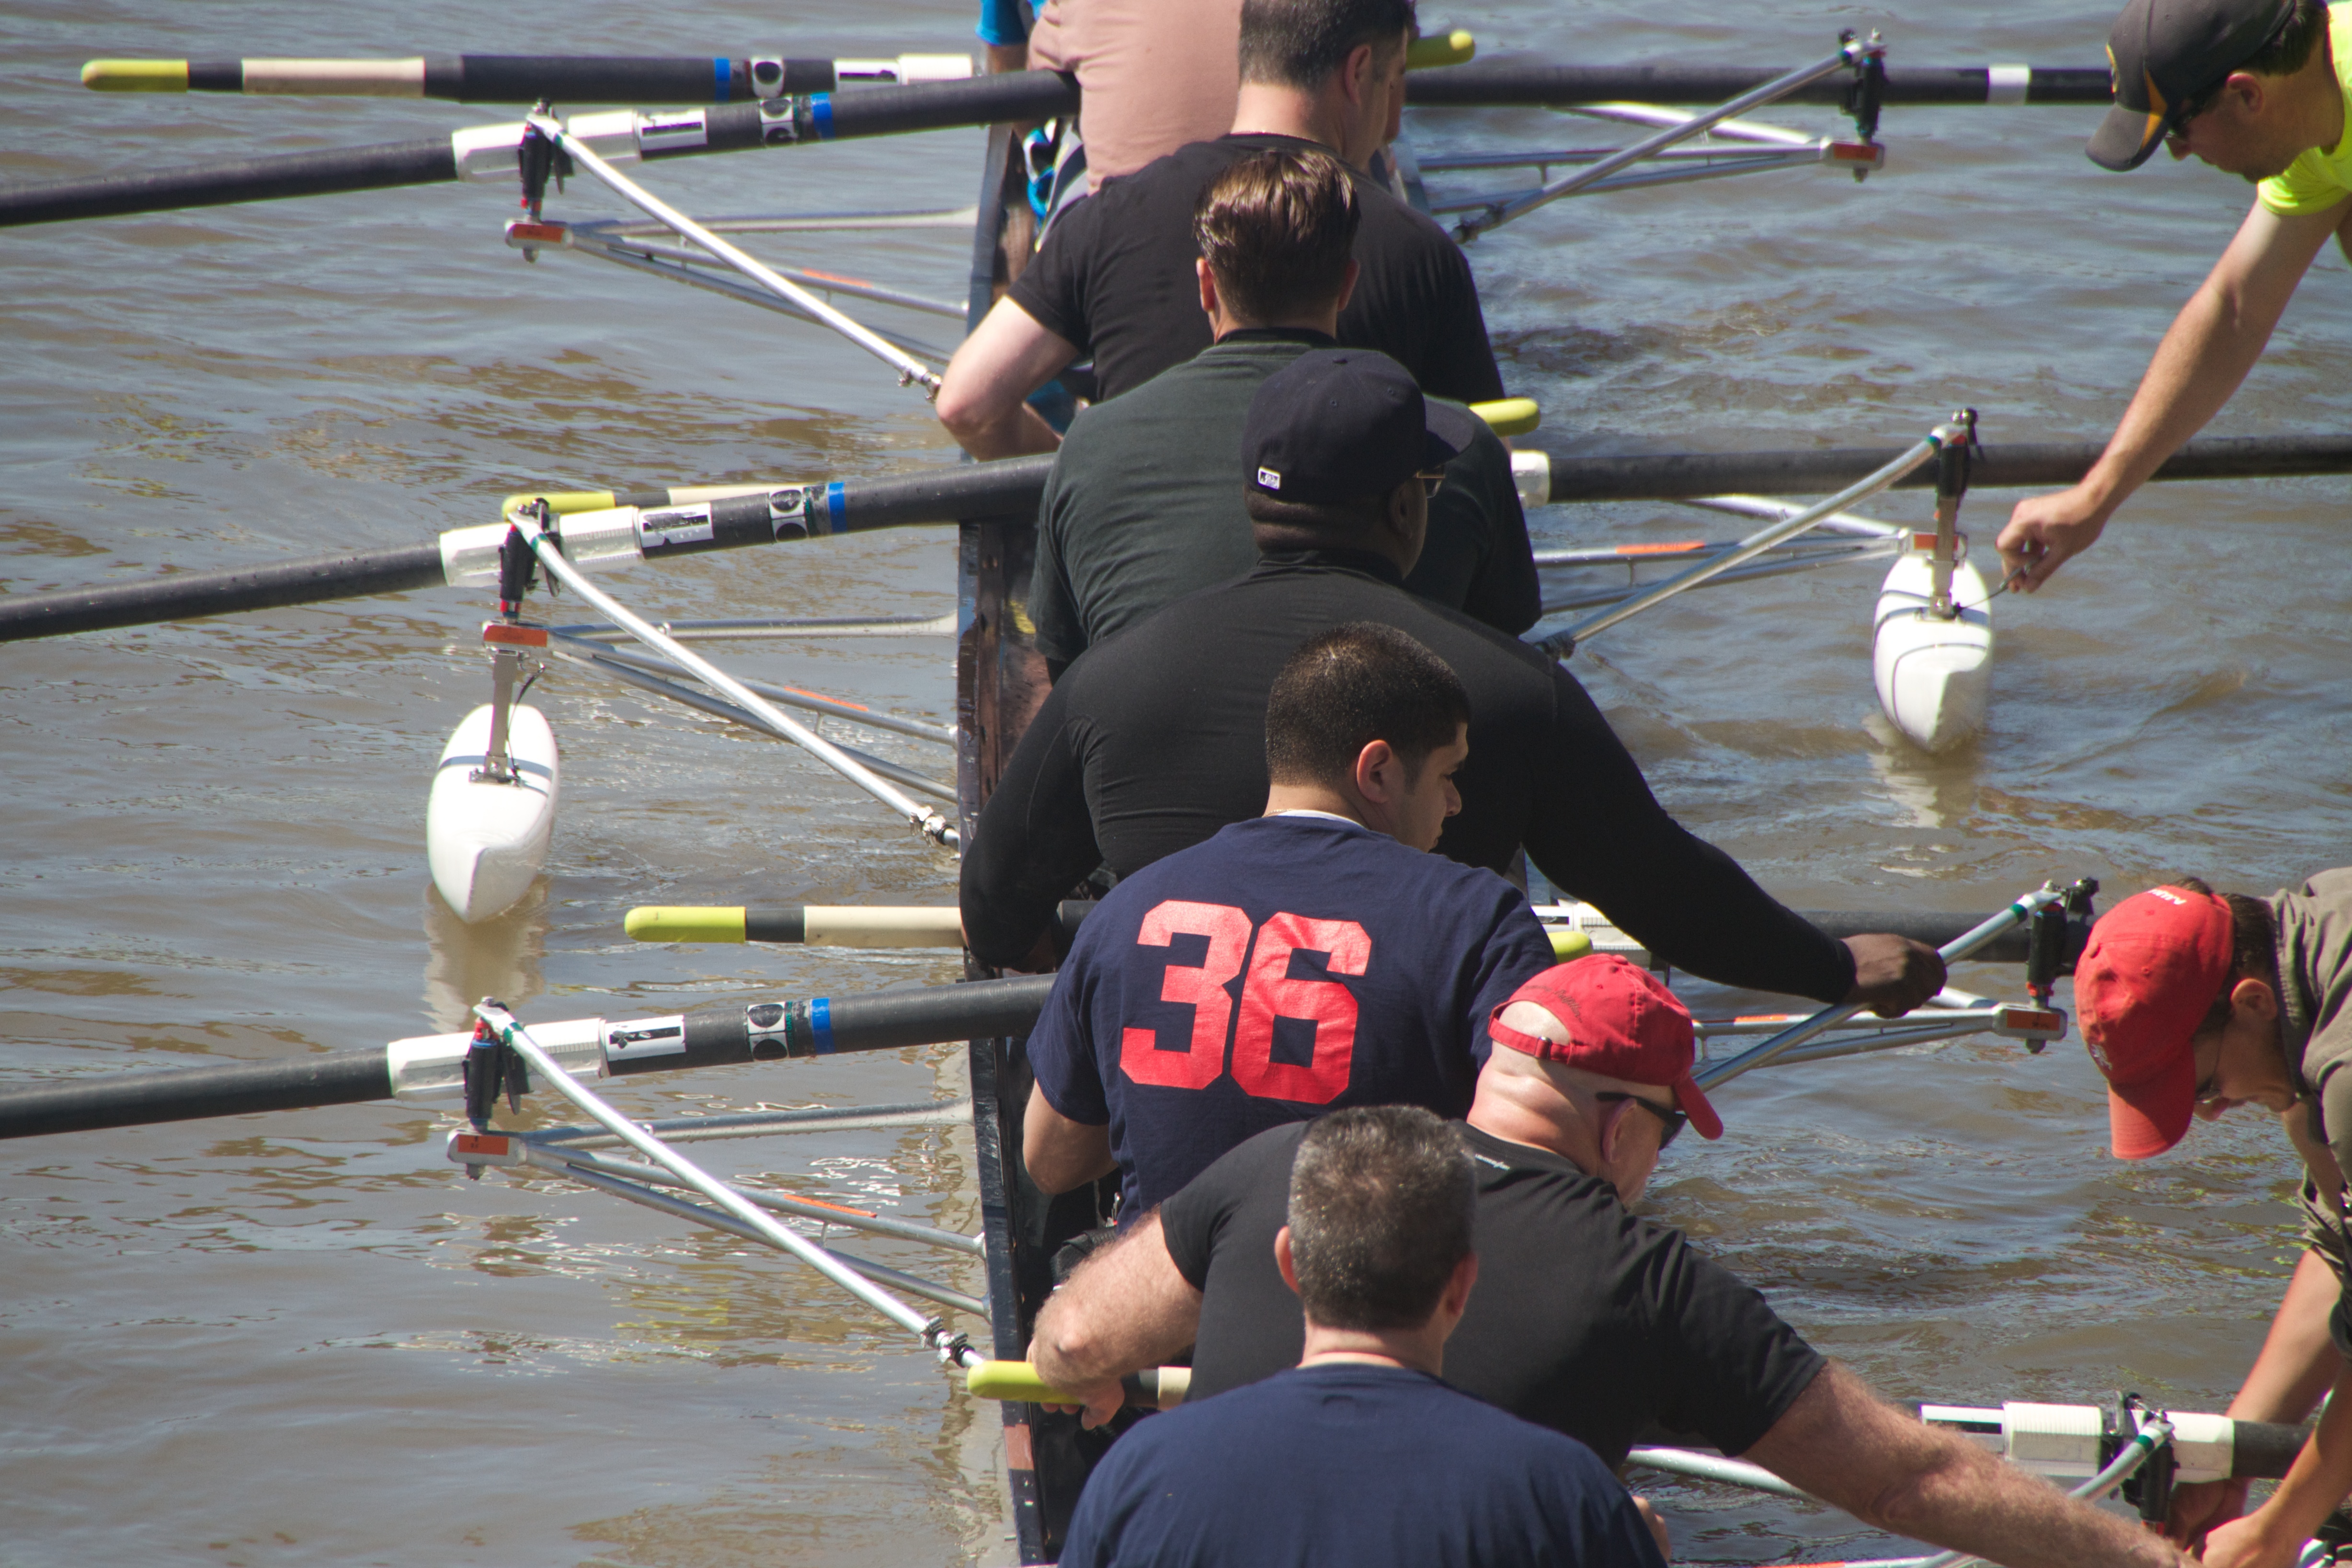
recreation, race, team, sports, boating, rowing, crew, rownewyork, water sport, outdoor recreation